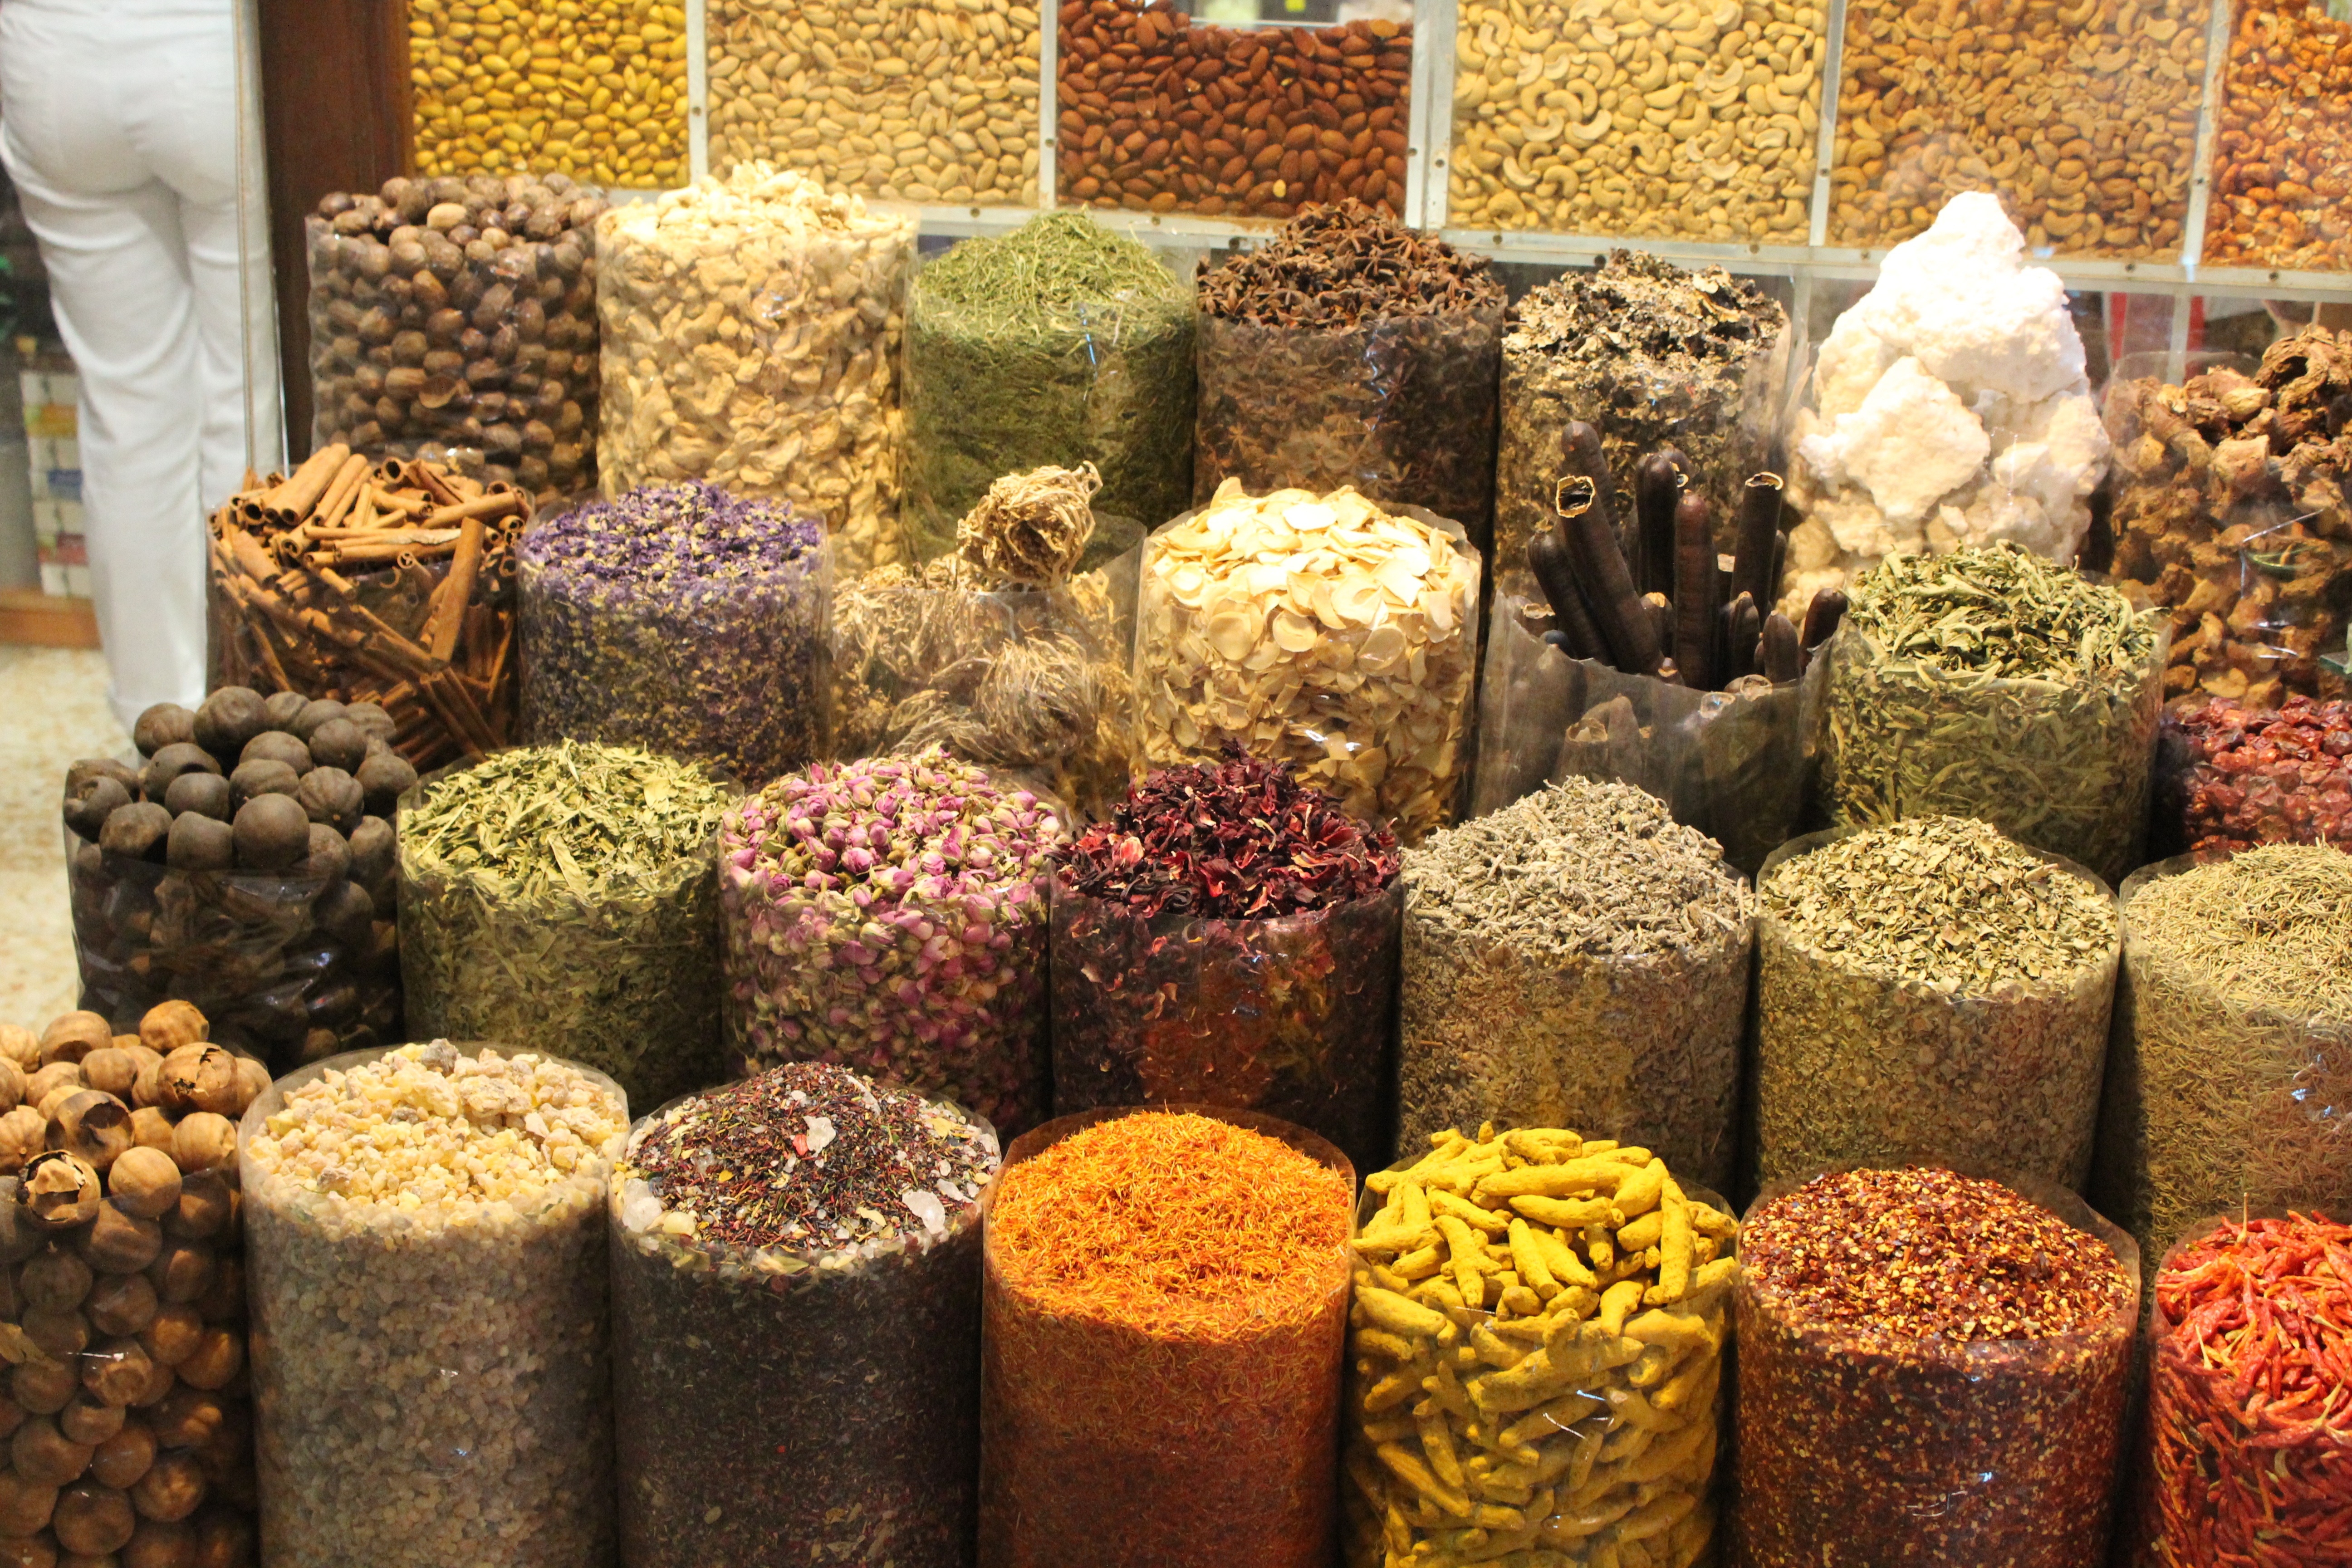
flower, pattern, food, produce, dubai, bazaar, market, powder, cinnamon, turmeric, spices, uae, herbs, paprika, spice market, grass family